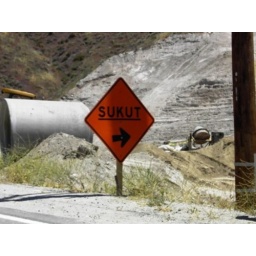
seriously...a road sign in deserted area